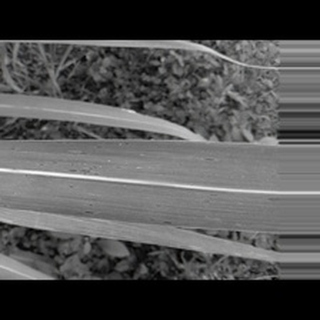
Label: sugarcane_rust